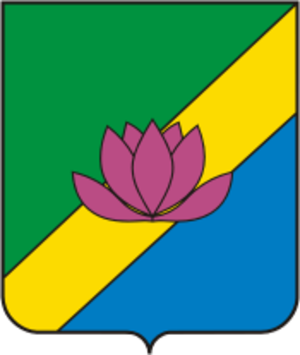
Lessozavodsk est une ville du kraï du Primorie, dans l'Extrême-Orient russe. Sa population s'élevait à 36 892 habitants en 2013.